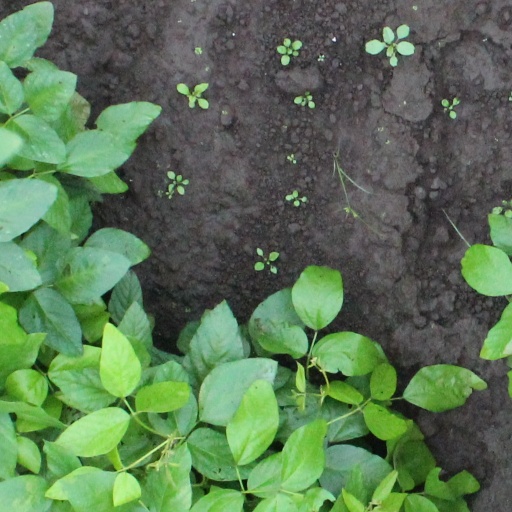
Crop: soybean